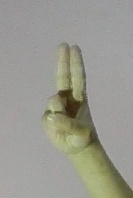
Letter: taa